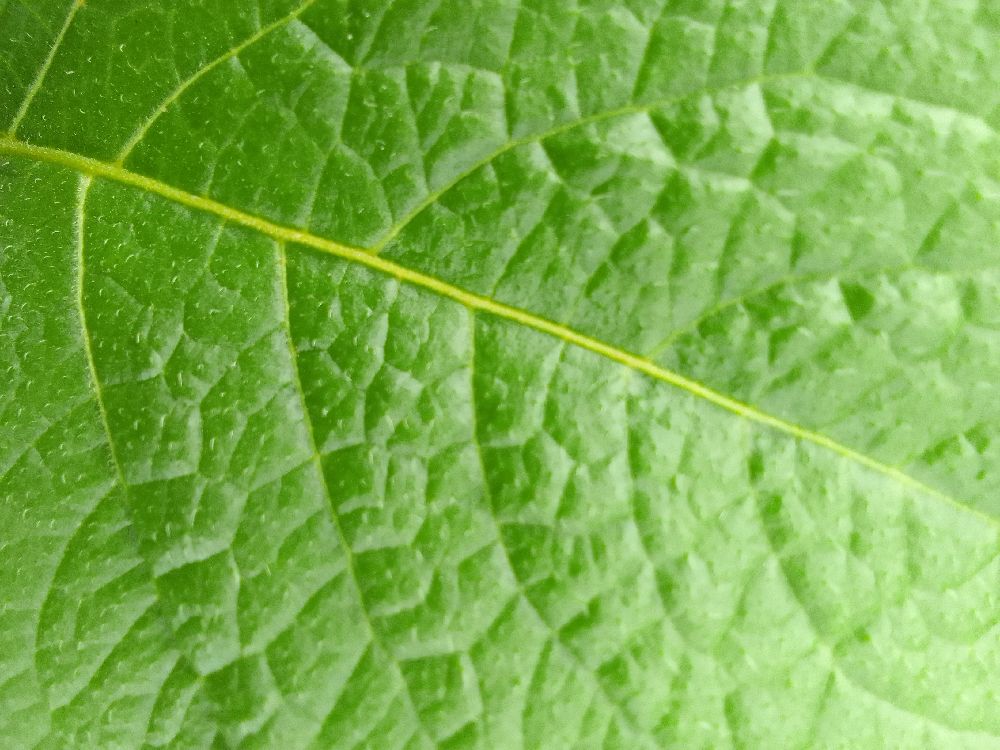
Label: Healthy